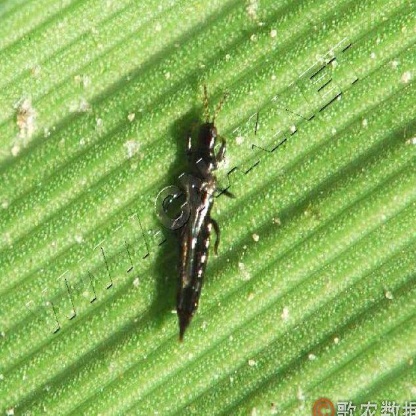
Nhãn: Bọ trĩ ( Thrips )